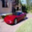
Label: automobile